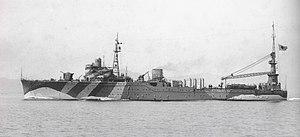
L'Akitsushima était un transport d'hydravions utilisé par la Marine impériale japonaise pendant la Seconde Guerre mondiale.